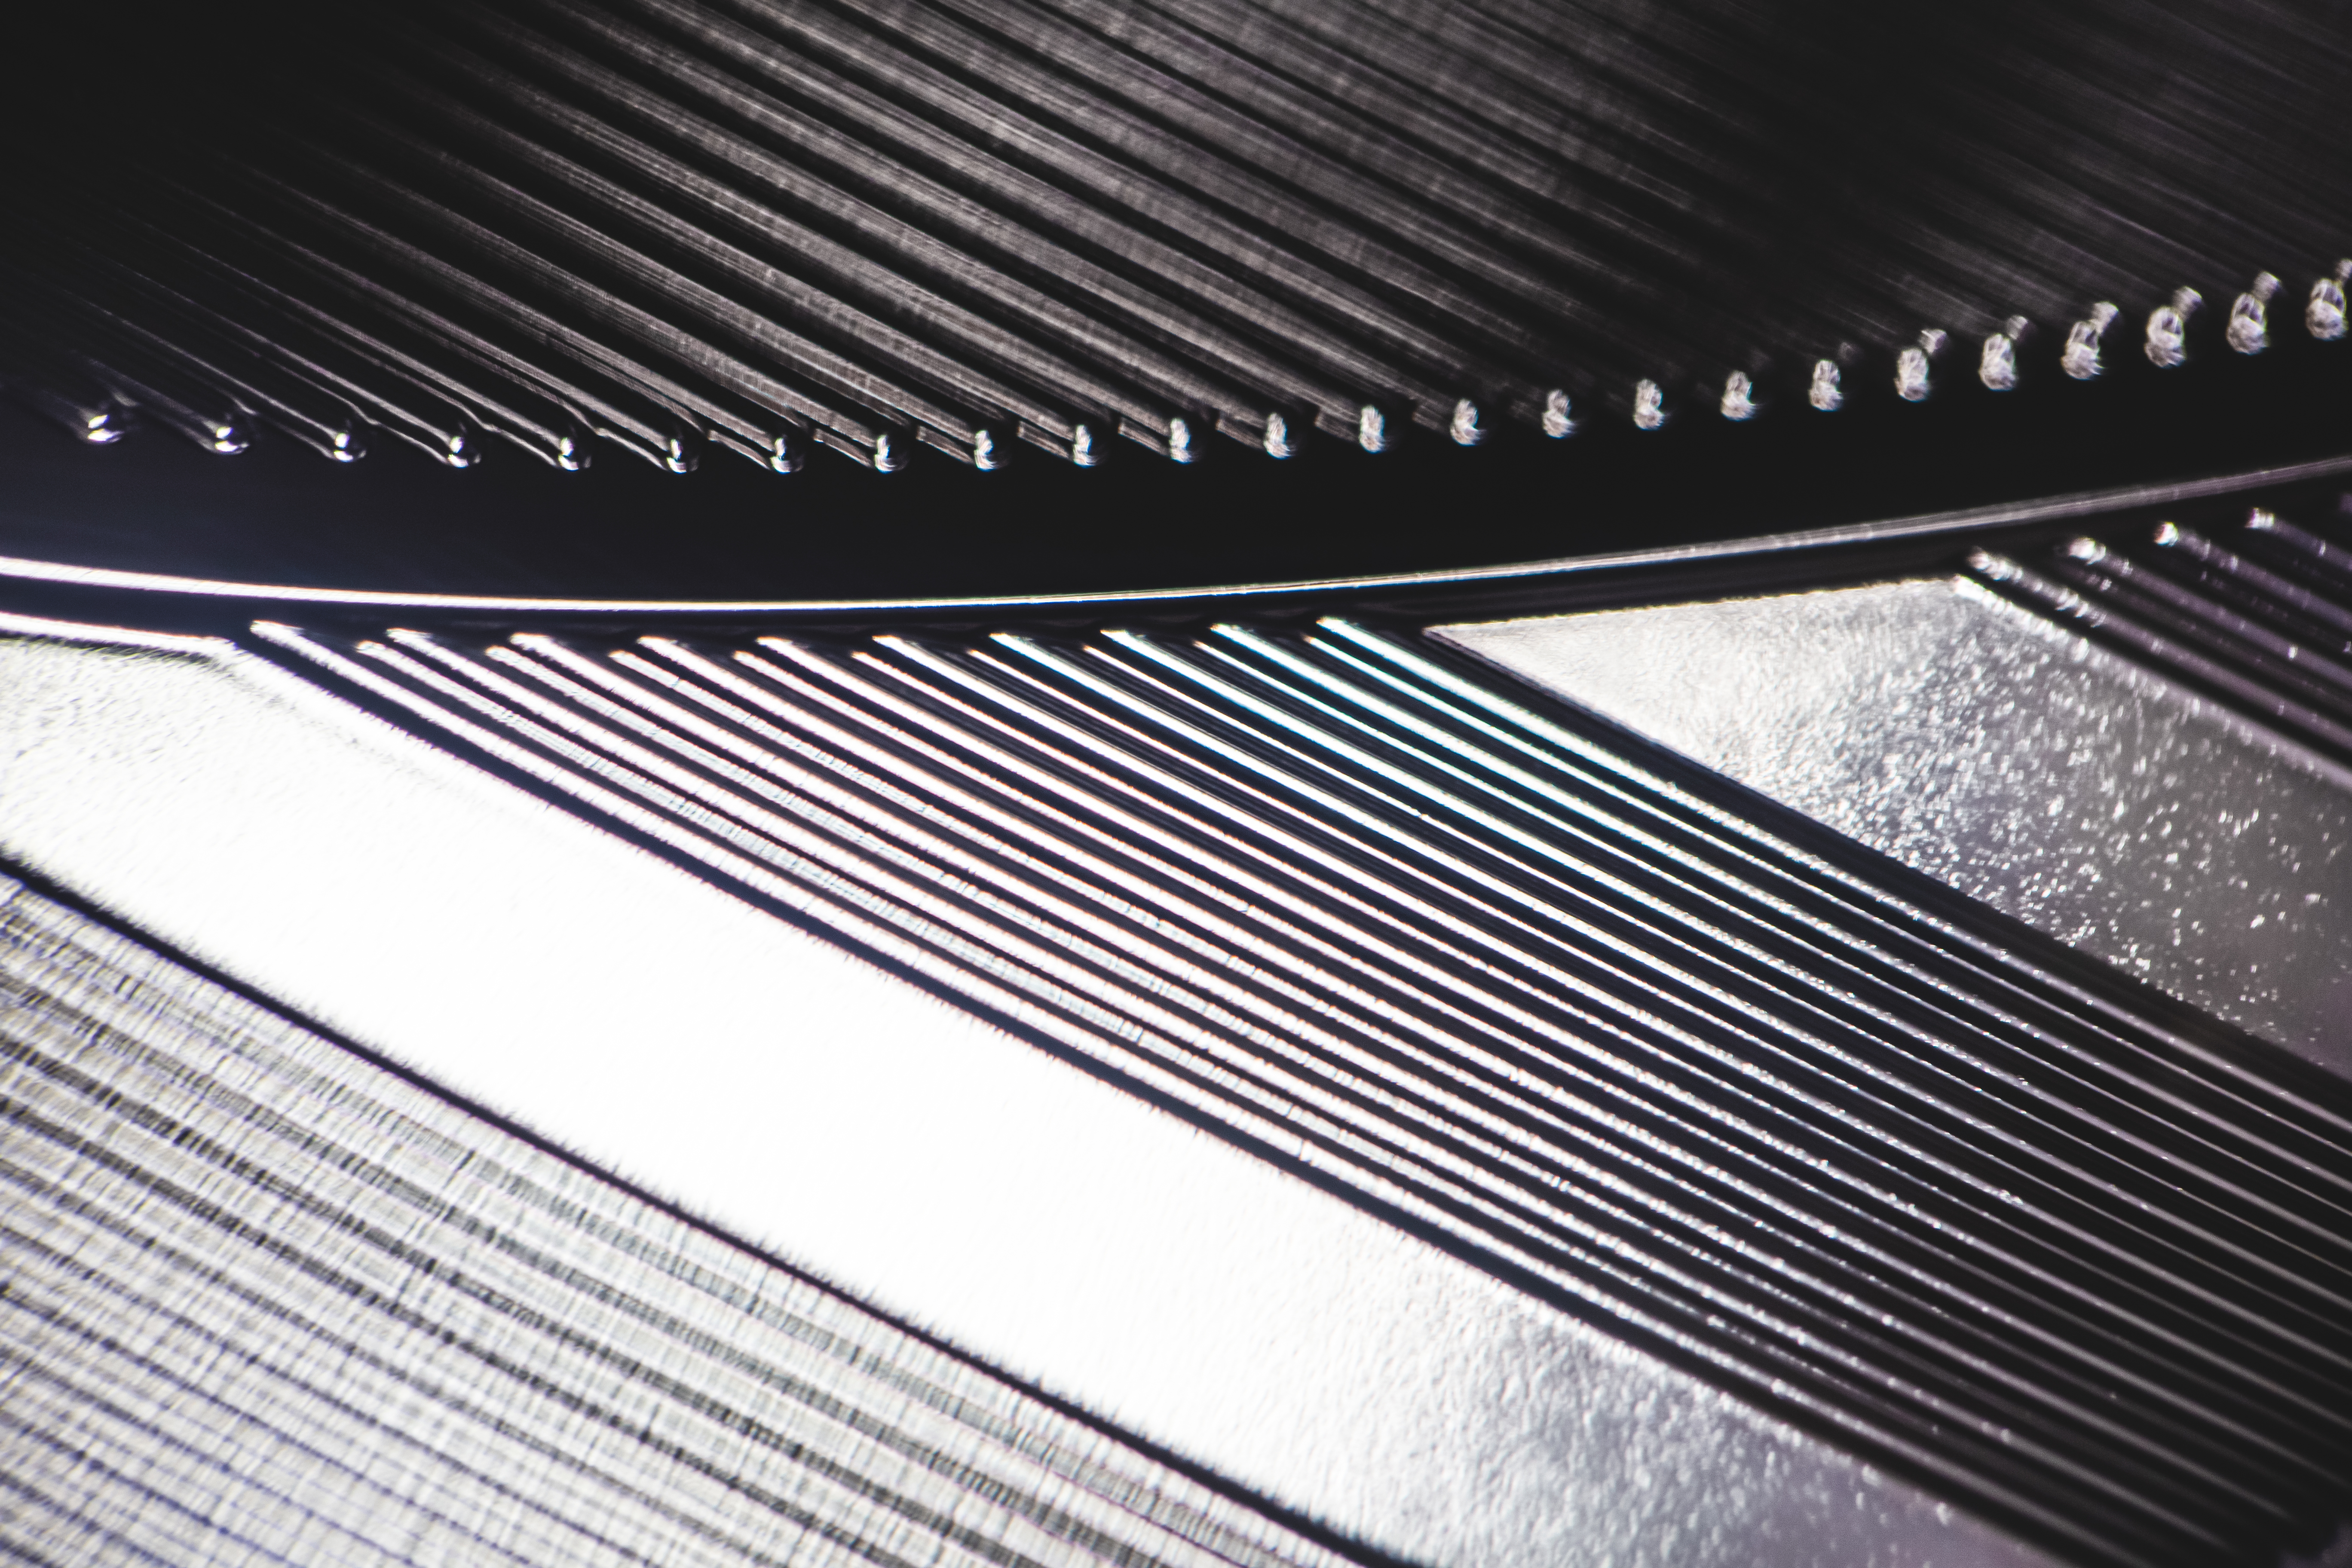
grille, hood, automotive design, textile, automotive lighting, wood, rectangle, grey, carbon, font, automotive exterior, Tints and shades, pattern, technology, symmetry, metal, electric blue, monochrome photography, monochrome, bumper, steel, ceiling, auto part, audio equipment, circle, art, automotive tire, shadow, mesh, macro photography, stairs, roof, rim, still life photography, darkness